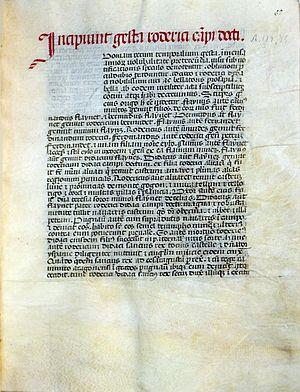
La Historia Roderici est une chronique biographique de Rodrigo Diaz de Vivar, plus connu sous le nom de Cid Campeador, écrite en latin au XIIᵉ siècle, probablement entre les années 1180 et 1190 par un auteur de la région de La Rioja prétendument natif de Najera, dans la province de La Rioja en Espagne. En tout cas, l’œuvre est la plus ancienne biographie connue du Cid et constitue la base de la connaissance actuelle sur son personnage. On la considère comme la source principale des faits du « magnate » castillan.